Calvary at Plougonven

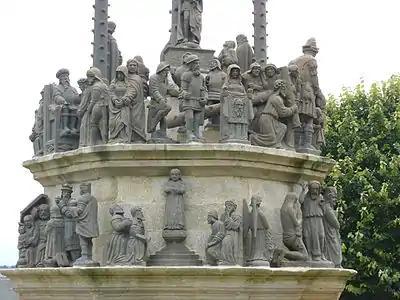
A view of part of the Plougonven calvary. On the upper level left is Jesus brought before Pontius Pilate by two guards. Pilate sits on his throne. This is followed by the scene depicting Christ carrying the cross commencing with John the Evangelist supporting the Virgin Mary. On the corniche below and starting on the left side we have the Nativity and the Adoration of the Magi scenes, then St Yves surrounded by a rich man and a poor man and finish on the right side with Jesus being baptized by John the Baptist watched by a kneeling angel who is carrying Jesus' robe. We finally catch the edge of the statue of Satan in the "temptation" scene

On the upper platform we have a scene showing four soldiers applying the Crown of thorns to Jesus' head, Jesus brought before Pontius Pilate behind whom a servant prepares a towel and a pitcher of water from which Pilate will subsequently wash his hands, whilst a soldier waits and we finish with three soldiers leading Jesus off, Pilate having declared his verdict. On the lower corniche we have depictions of the Nativity, the Adoration of the Magi and Jesus talking with the lawyers.